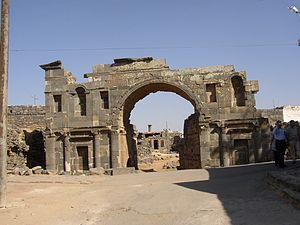
Ancienne ville de Bosra (République arabe syrienne) Español: Ciudad vieja de Bosra 日本語: 古代都市ボスラ 中文: 布斯拉古城